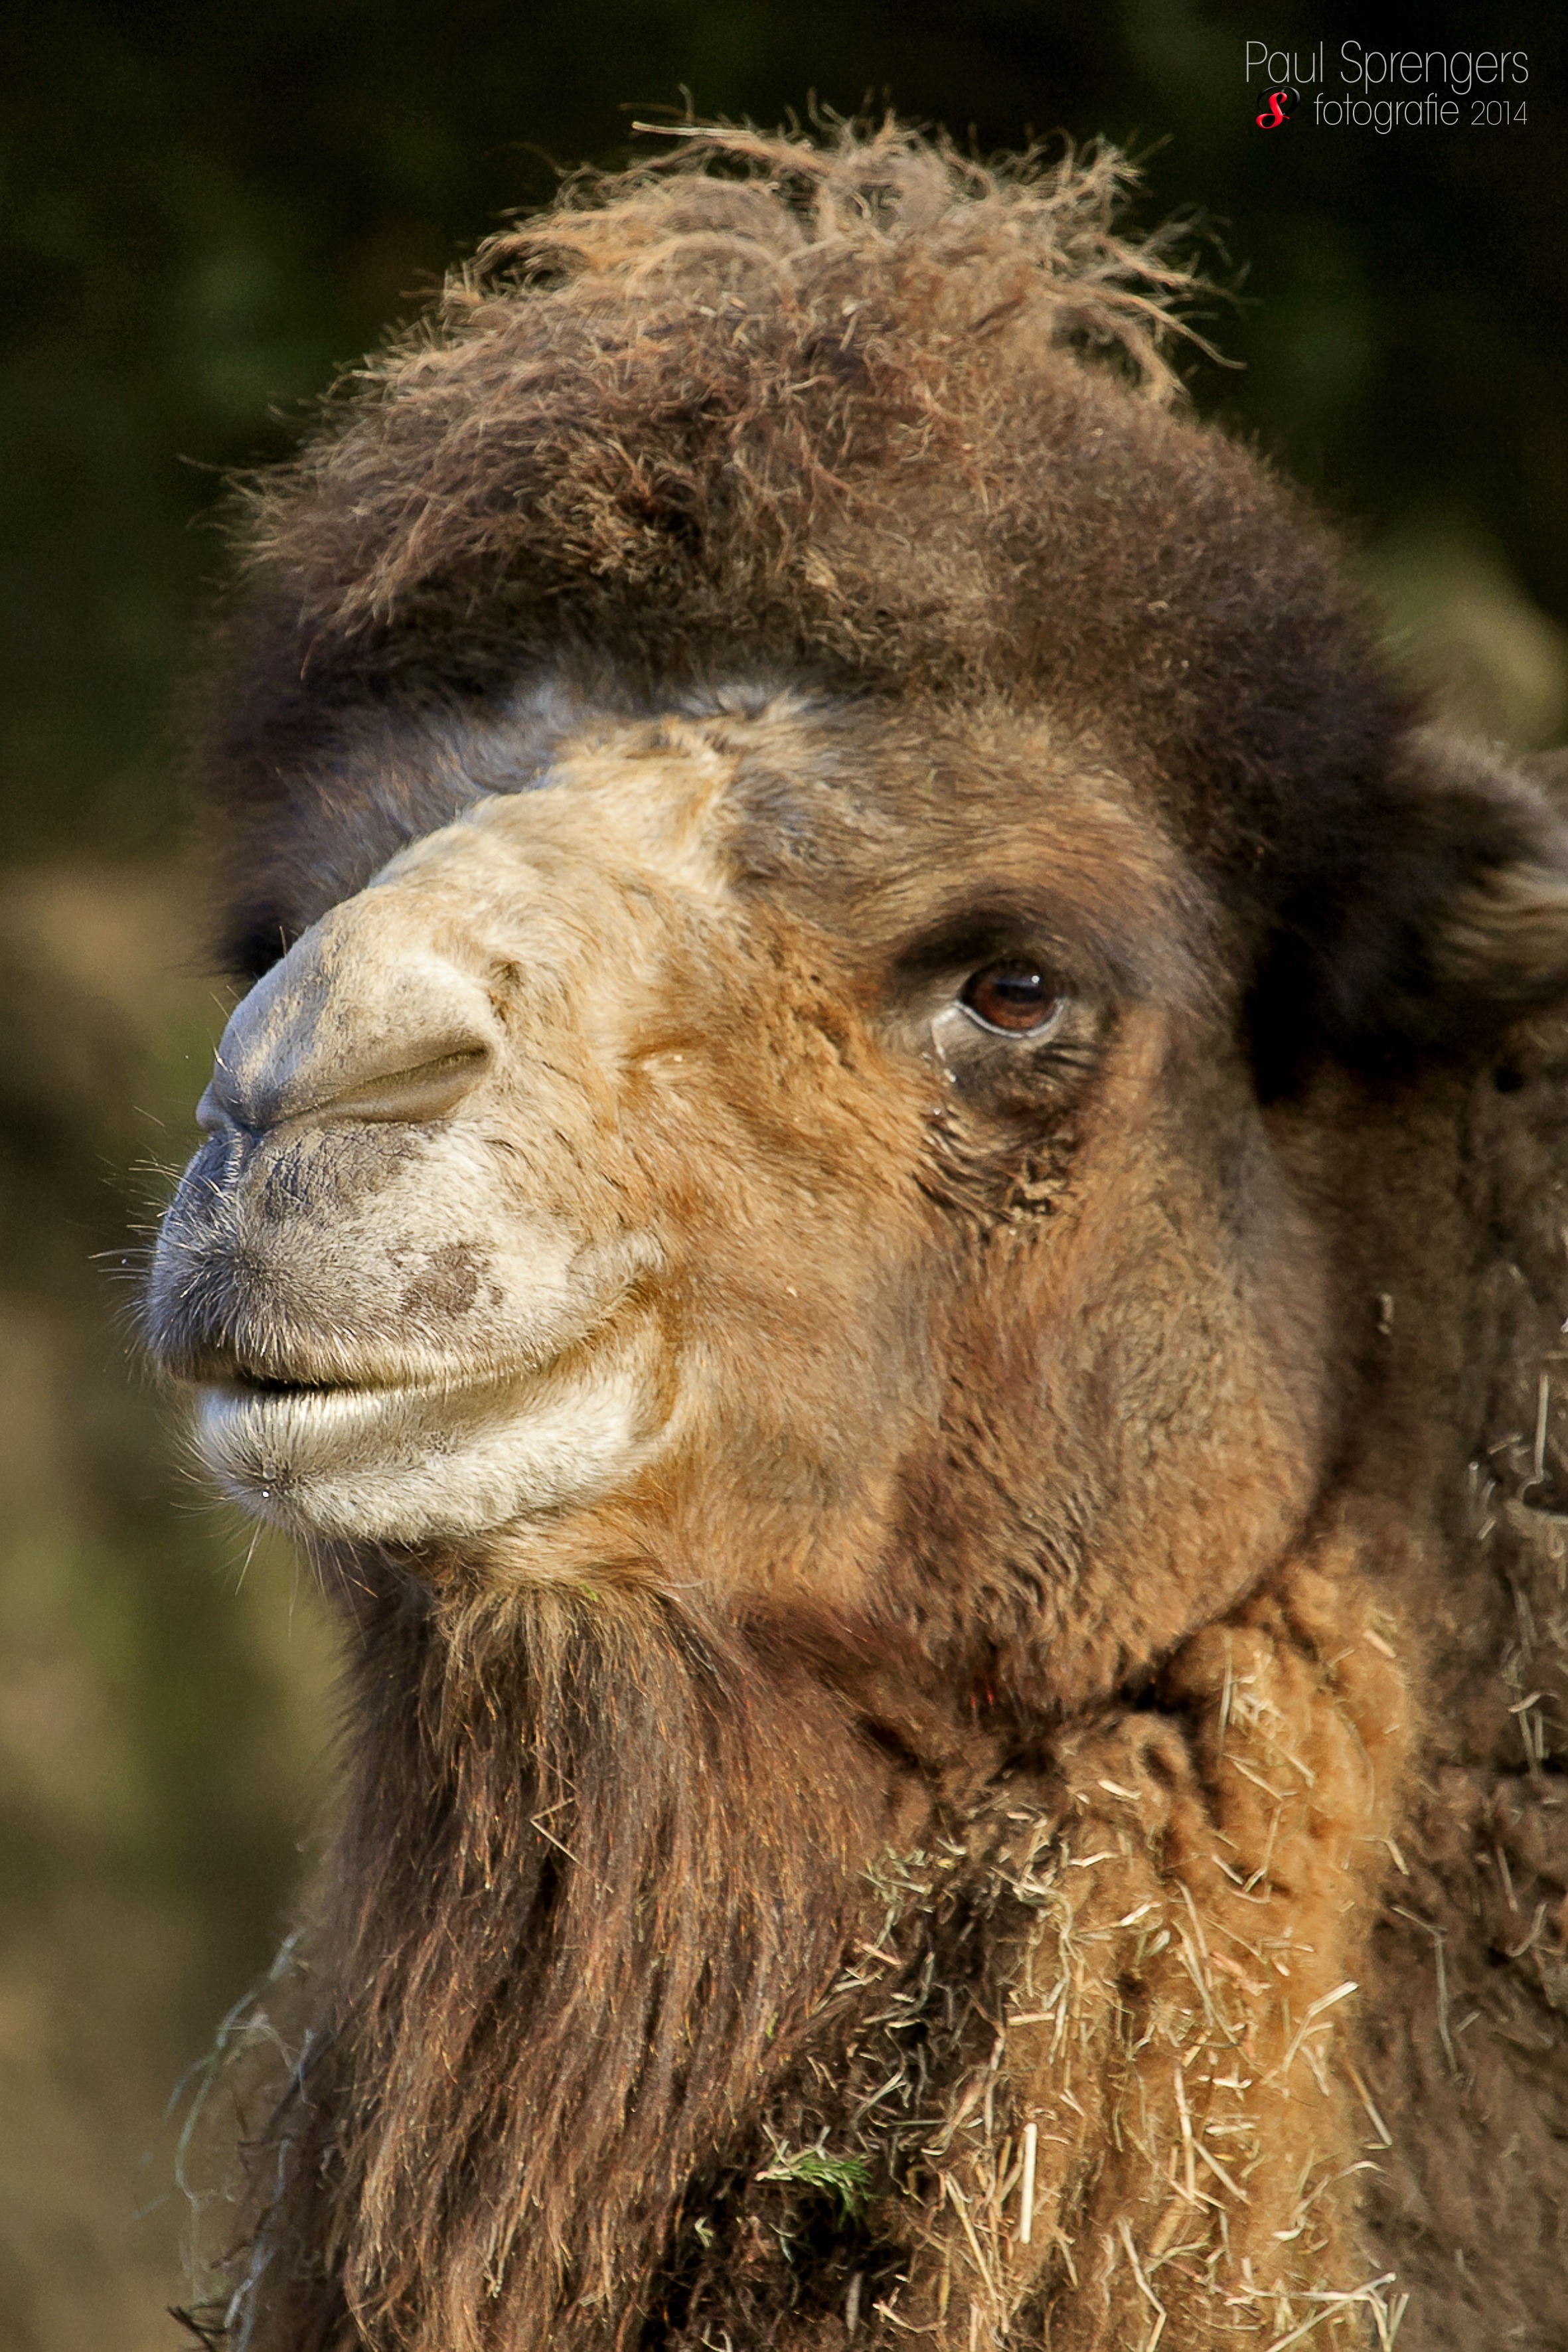
wildlife, zoo, camel, mammal, mane, fauna, dromedary, alpaca, camels, vertebrate, desert ship, camel like mammal, arabian camel